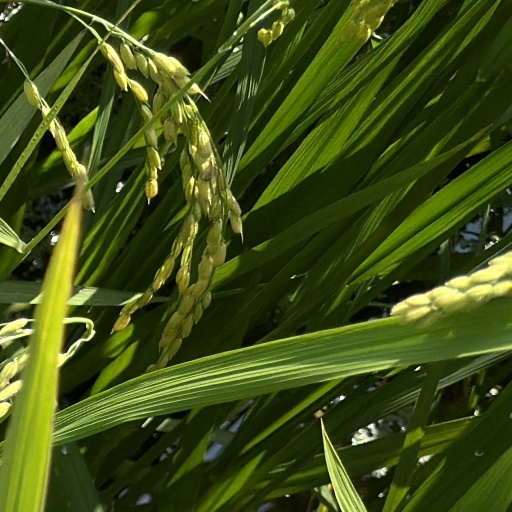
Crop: rice